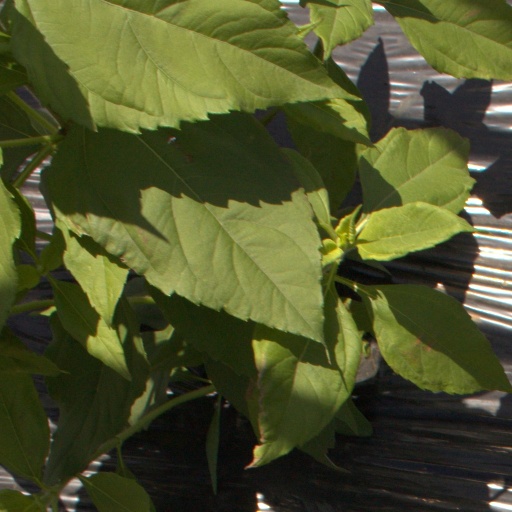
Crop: Jerusalem artichoke